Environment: real
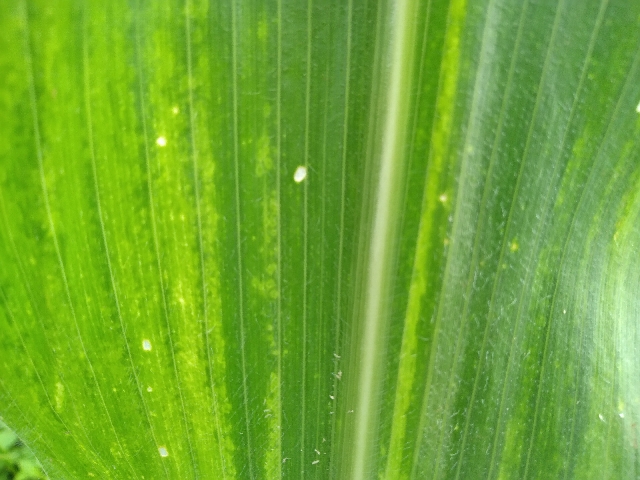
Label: lethal_necrosis